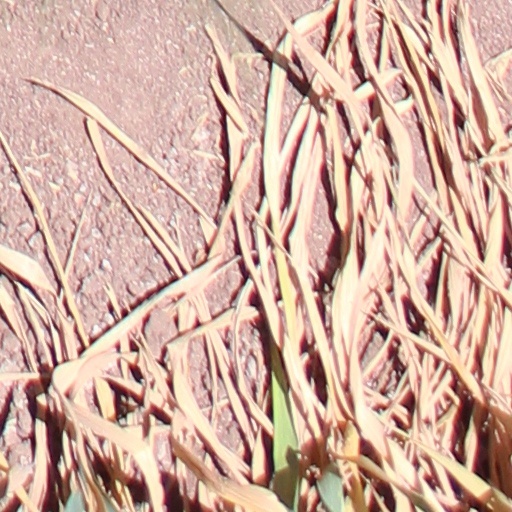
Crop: wheat